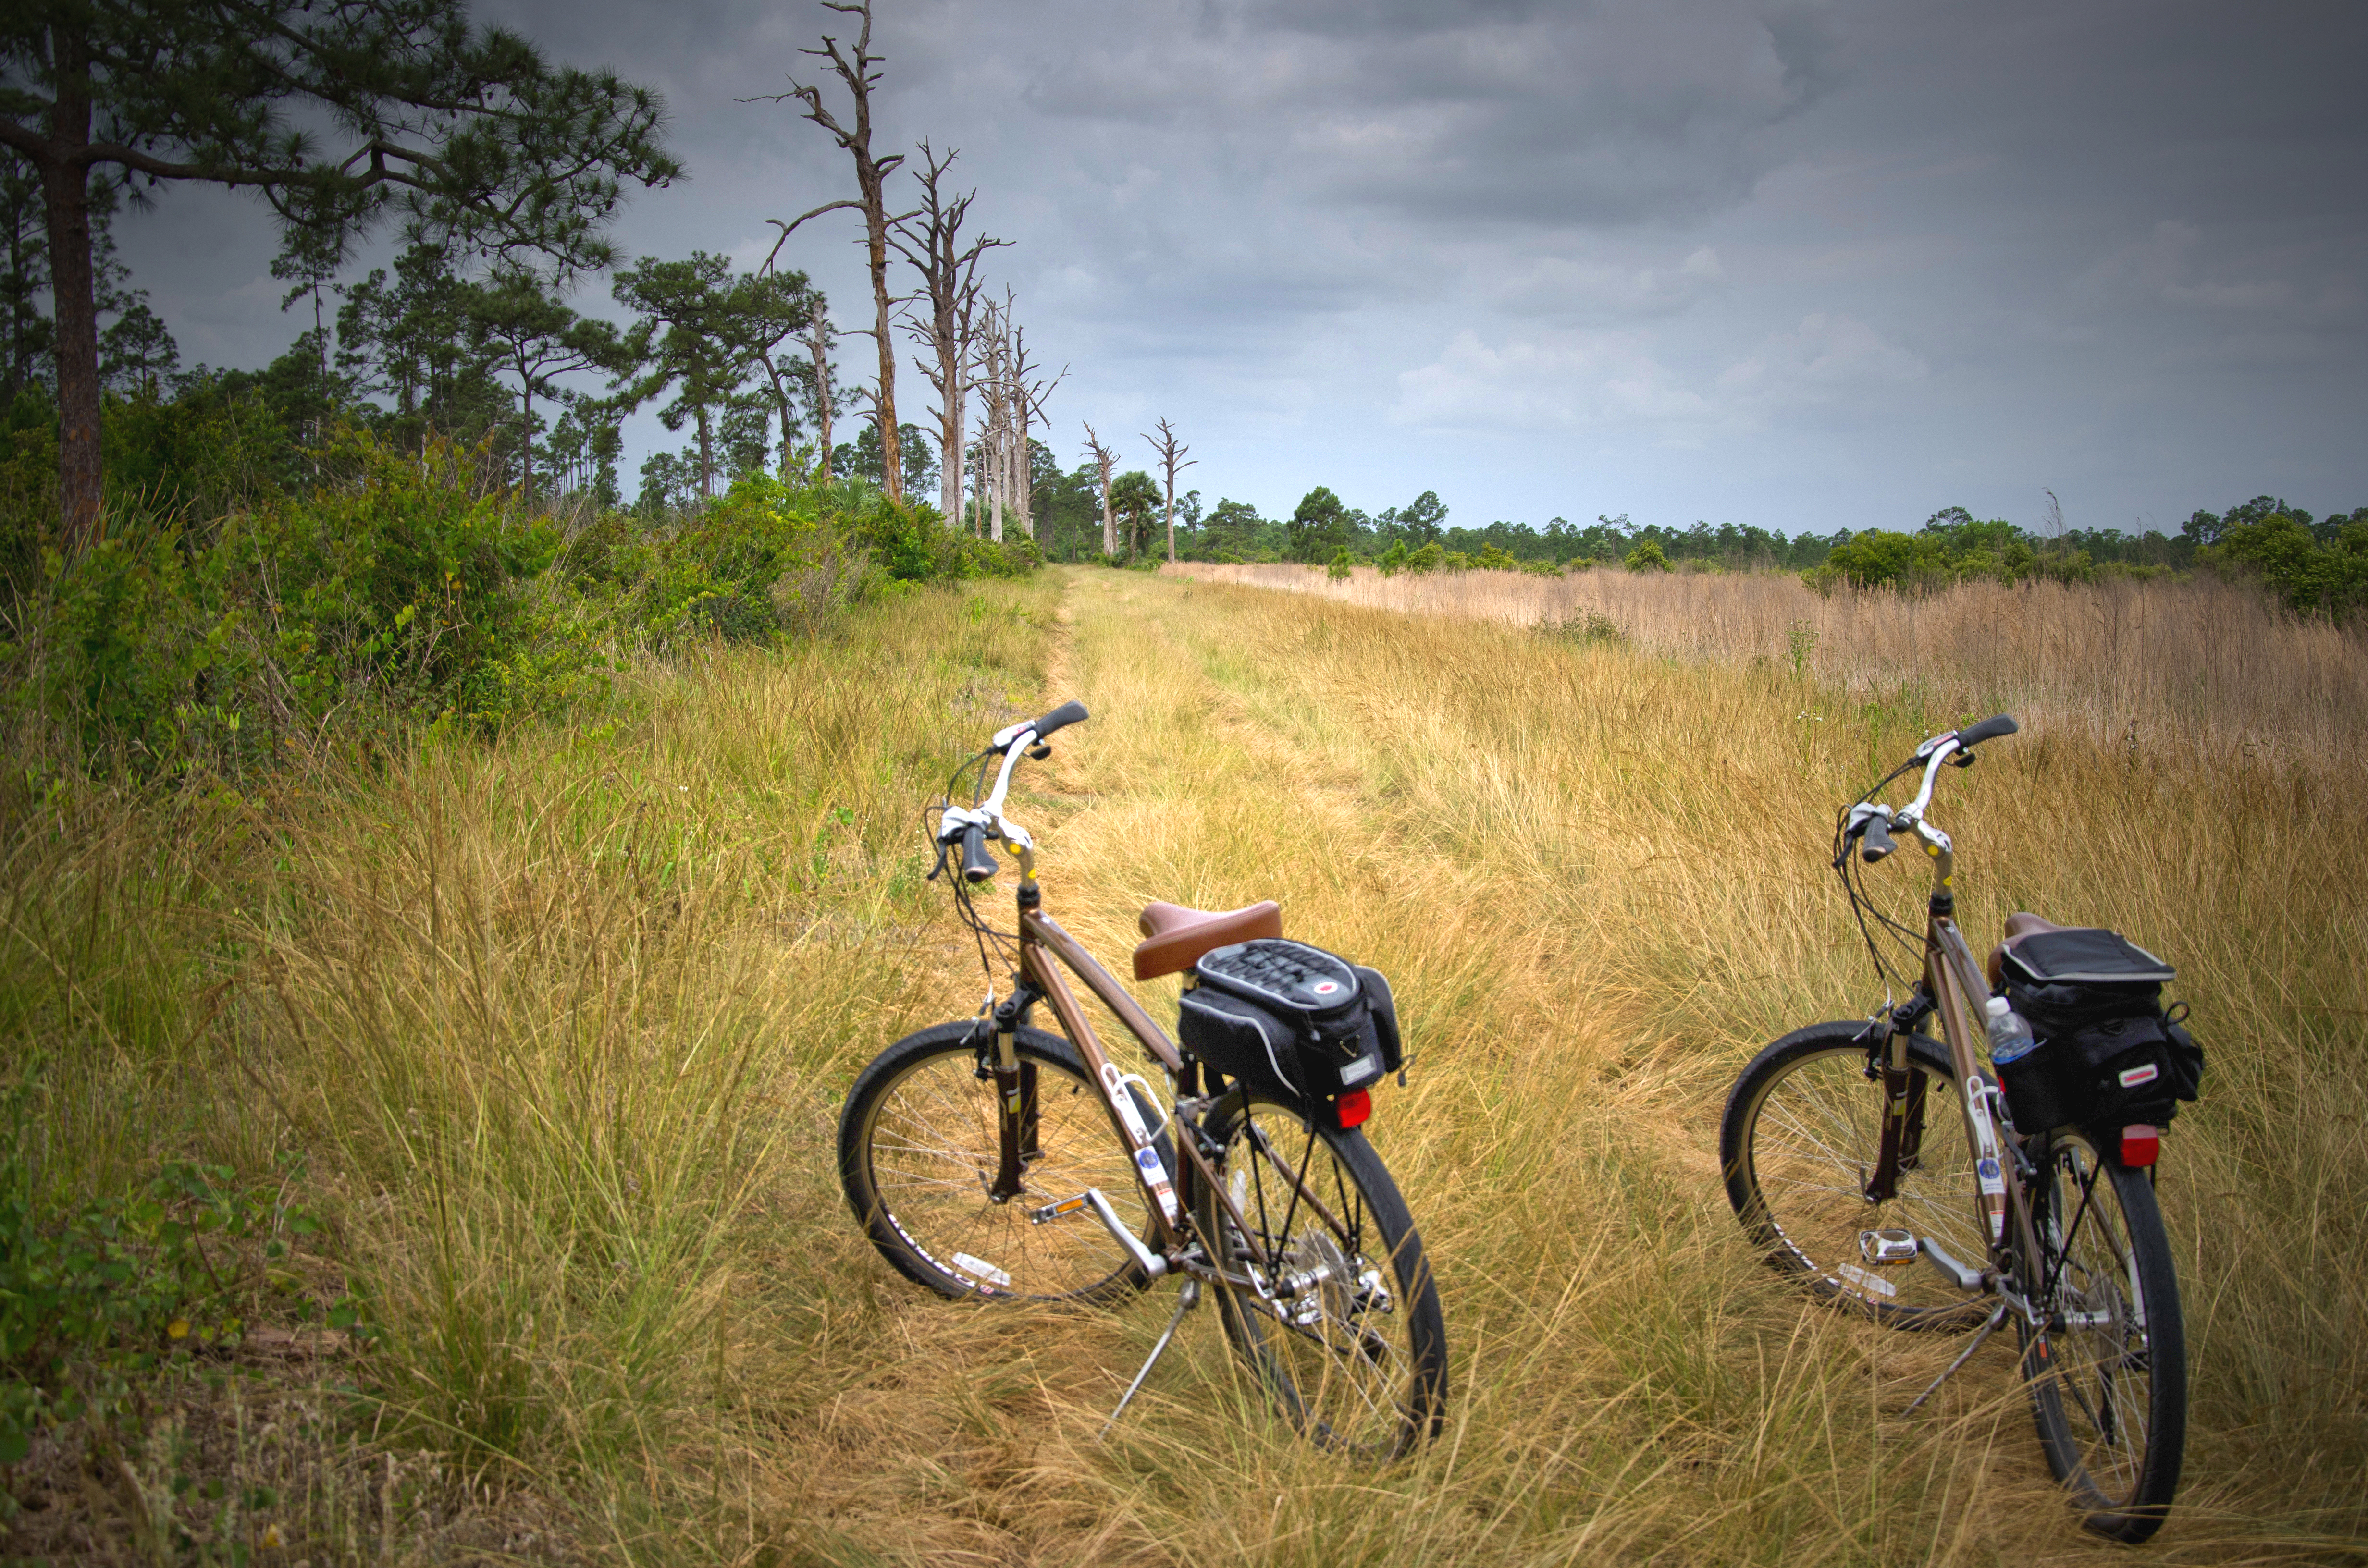
nature, woods, bikes, bicycles, trails, fields, grasses, florida, pine trees, land vehicle, bicycle, cycling, road bicycle, mountain bike, cycle sport, mountain biking, path, mountainous landforms, trail, vehicle, sports equipment, mountain bike racing, tree, mountain, racing bicycle, soil, hybrid bicycle, hill, adventure, landscape, ecoregion, shrubland, grass, plant community, road, grassland, prairie, enduro, cross country cycling, freeride, cyclo cross bicycle